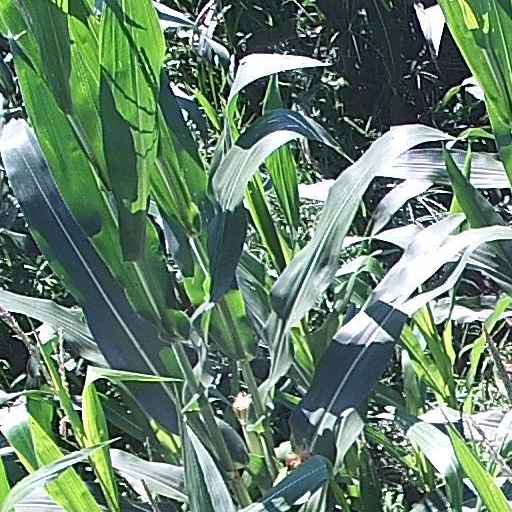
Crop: maize; corn